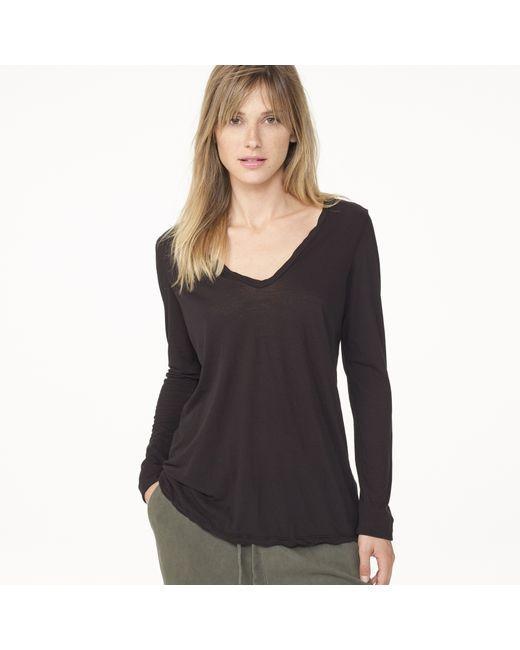
Schlichtes schwarzes Langarmhemd mit V-Ausschnitt für Damen